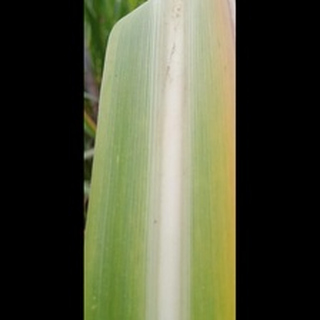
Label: sugarcane_yellow_leaf_disease